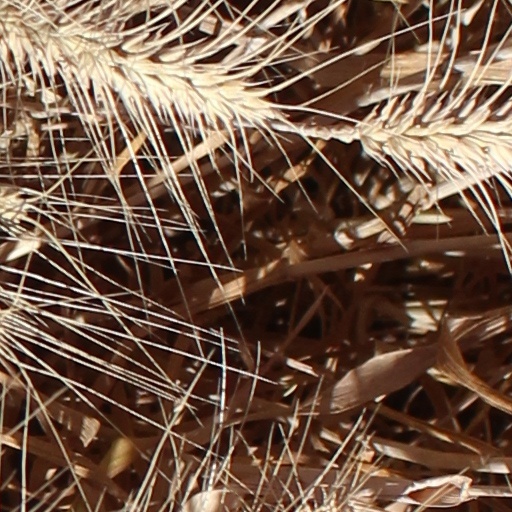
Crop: wheat